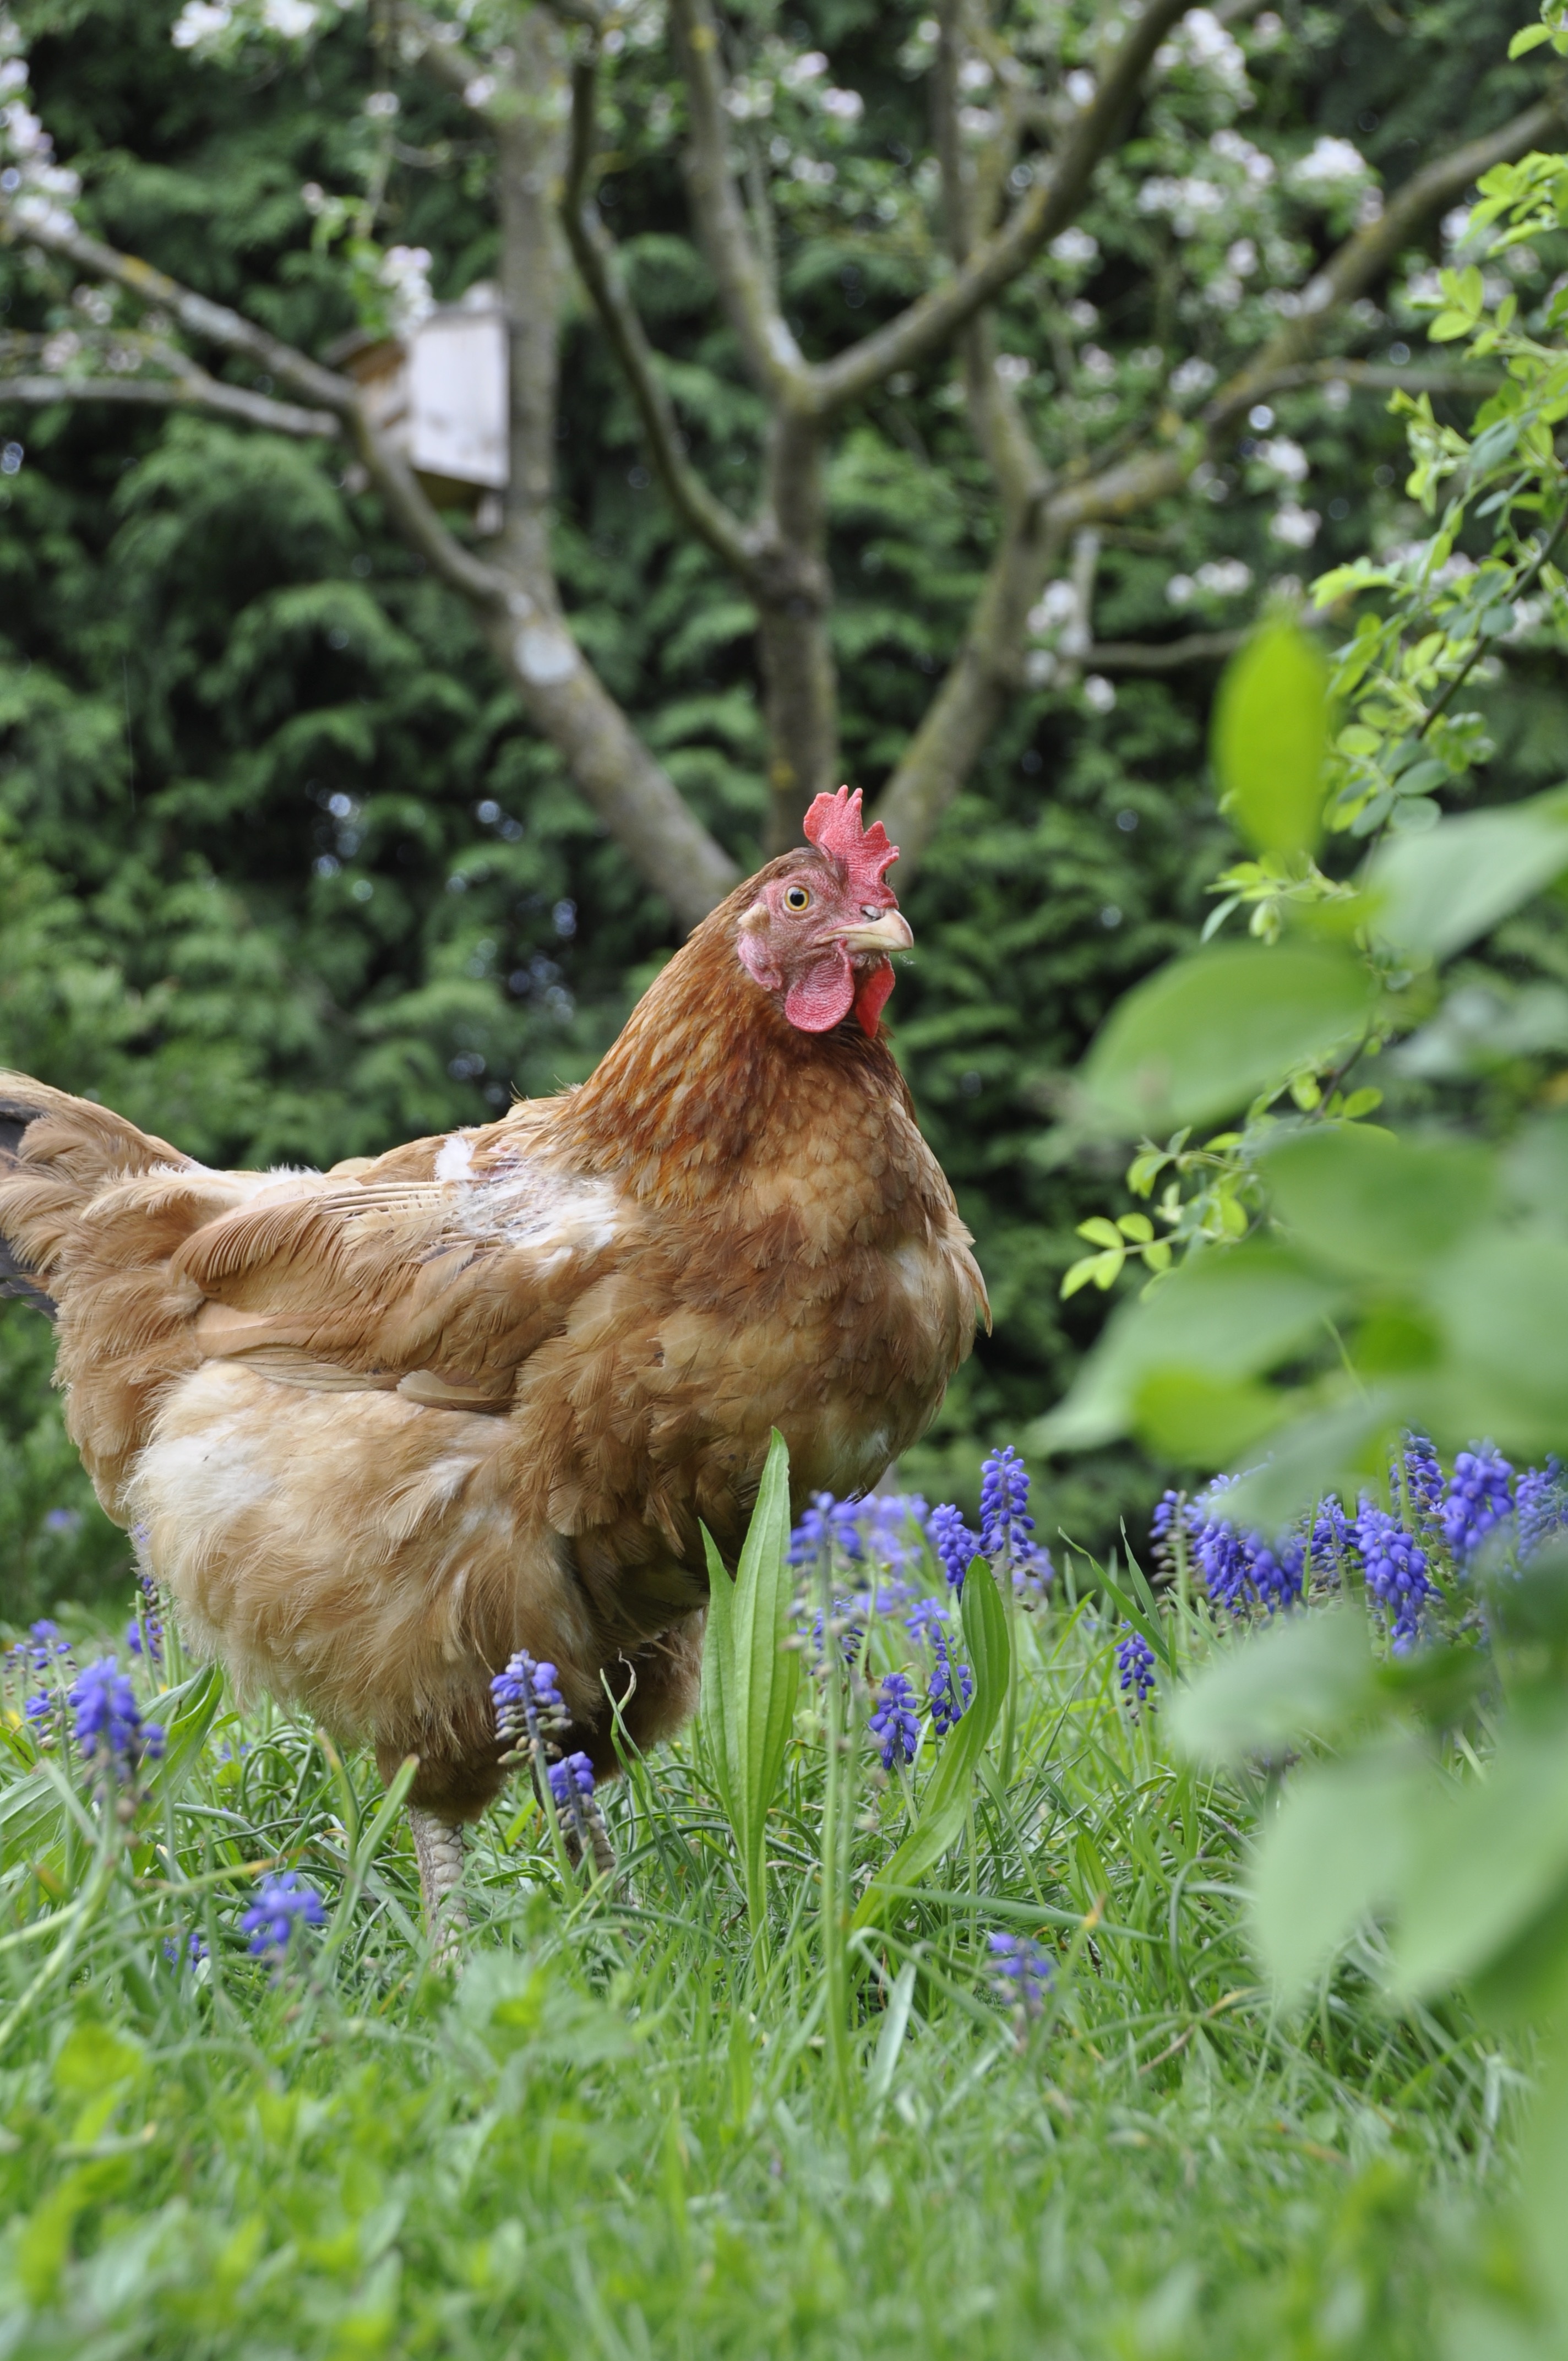
nature, grass, bird, meadow, prairie, animal, spring, garden, feather, chicken, fauna, rooster, poultry, hen, dress, galliformes, vertebrate, phasianidae, art fair, federfieh, landwirtschafts